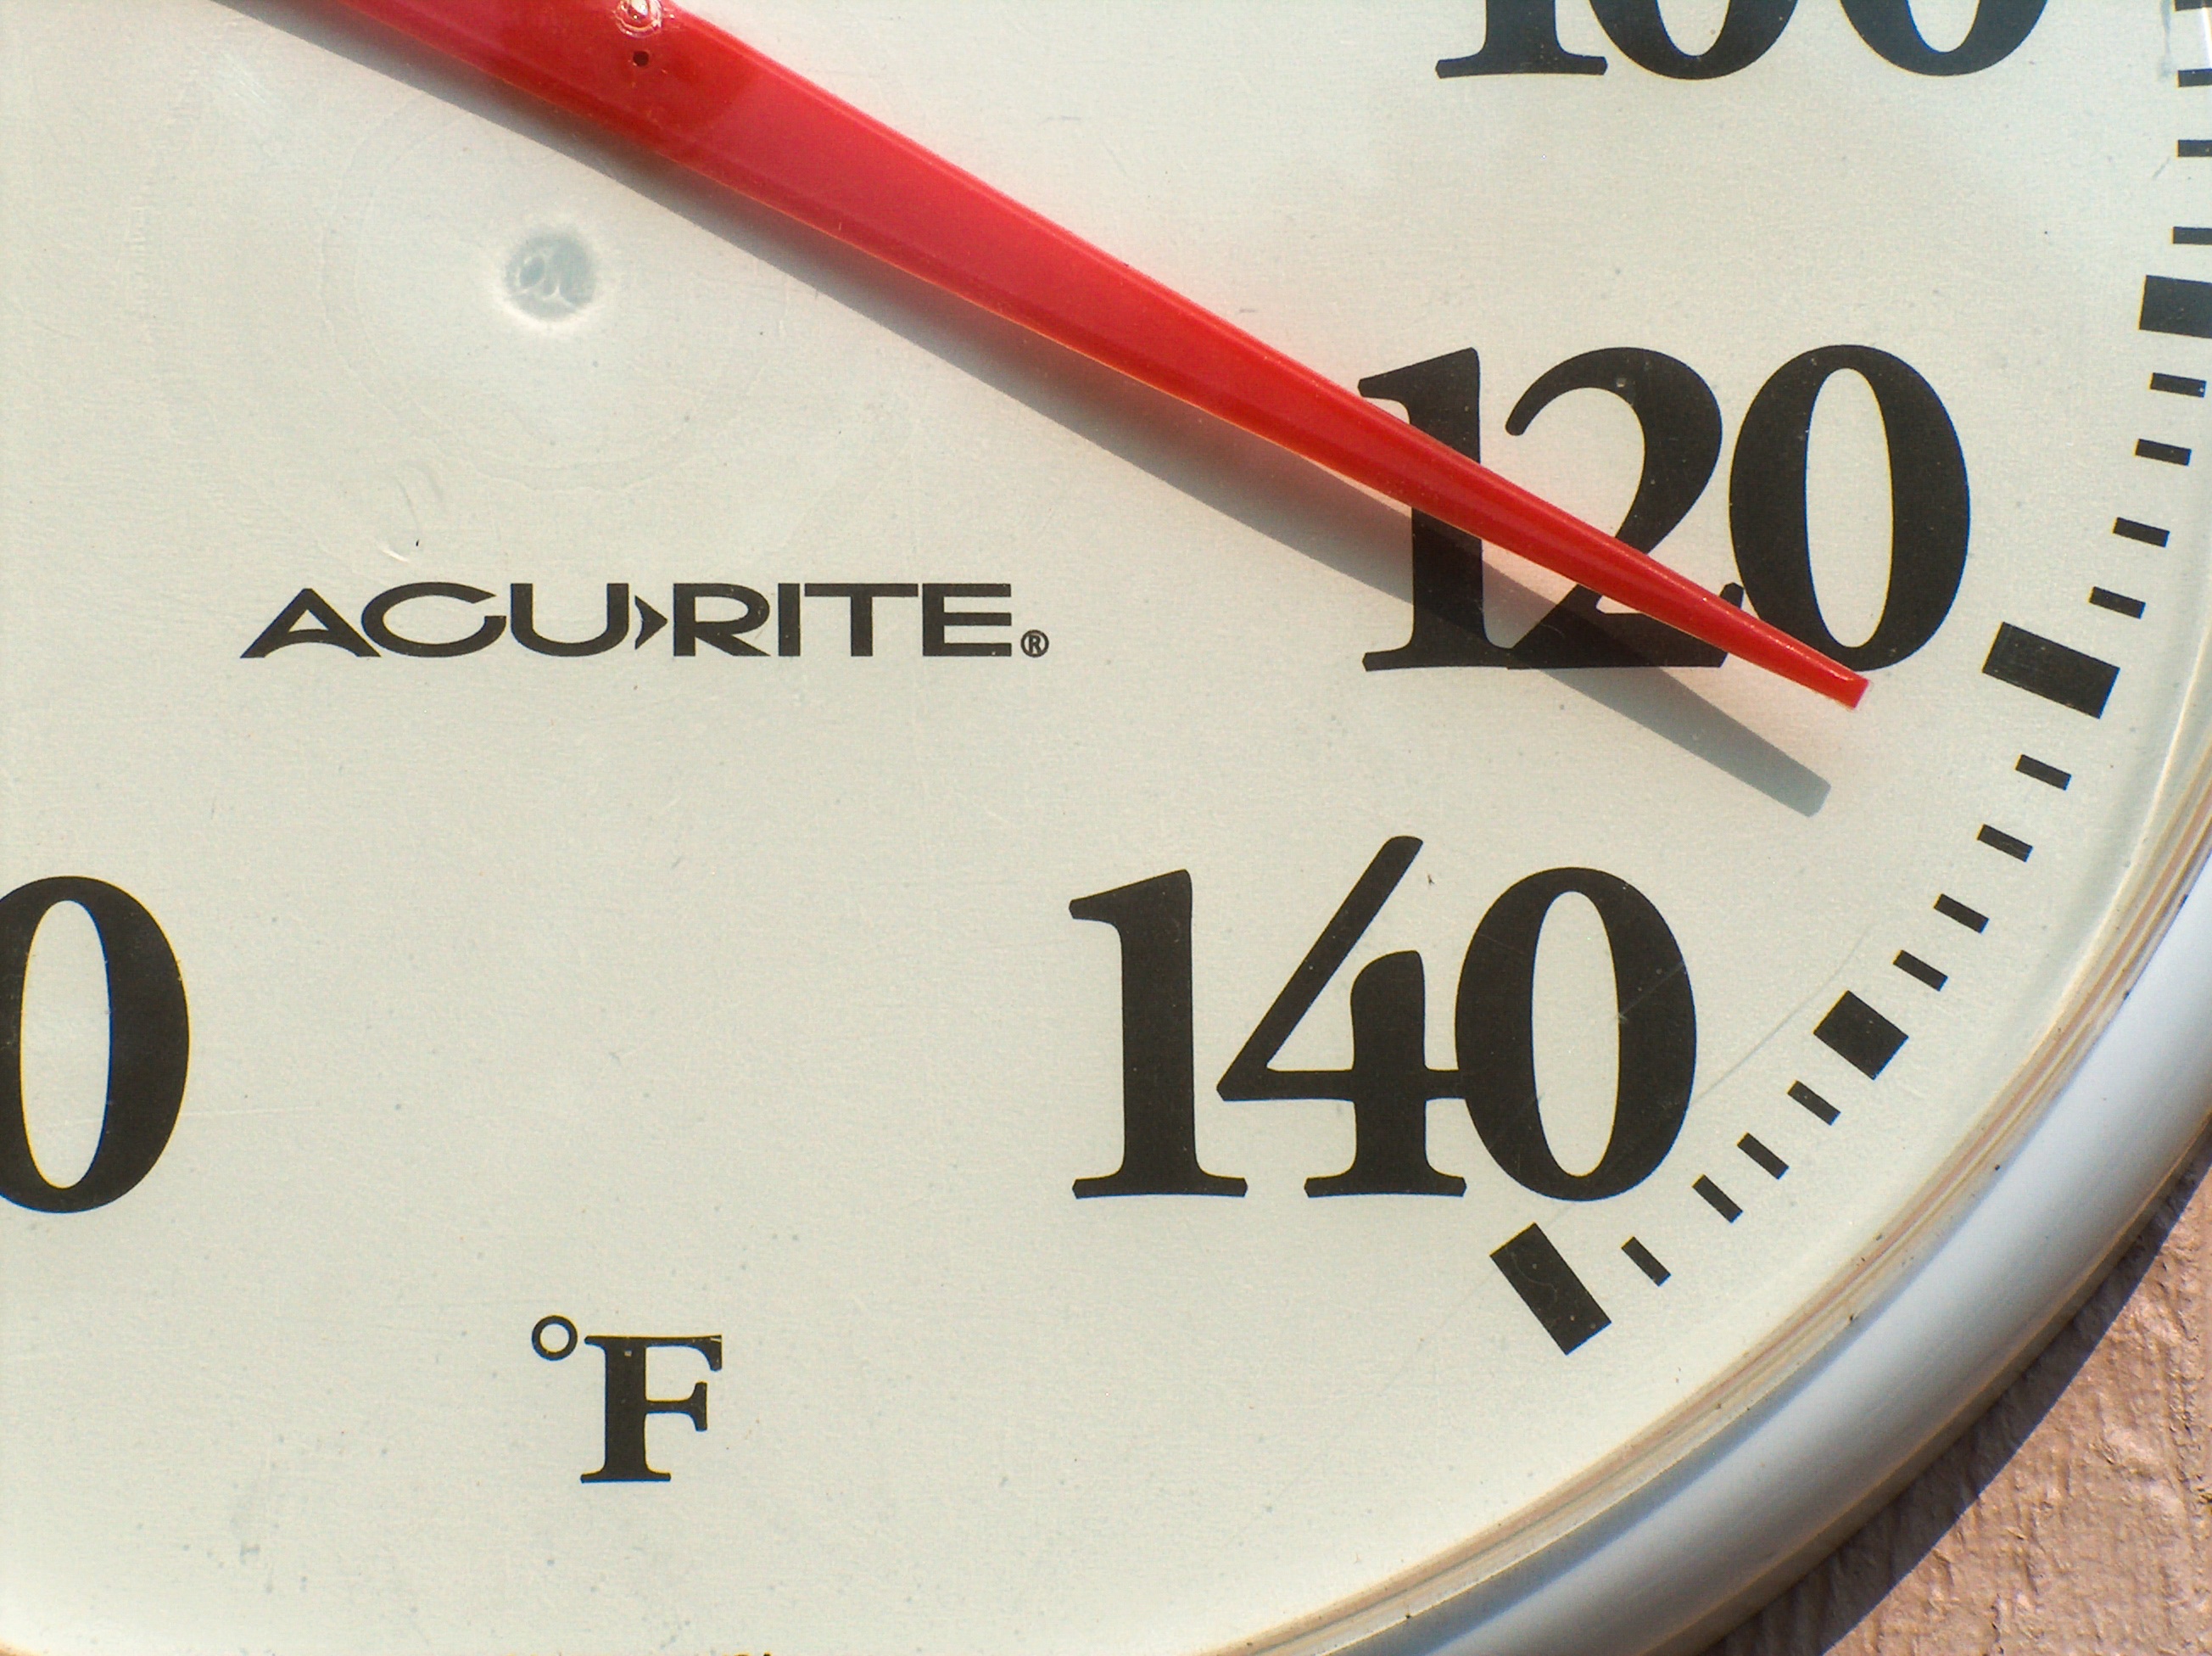
hand, wheel, clock, number, summer, weather, gauge, font, outdoors, hot, 120, shape, thermometer, fahrenheit, temperature, vehicle registration plate